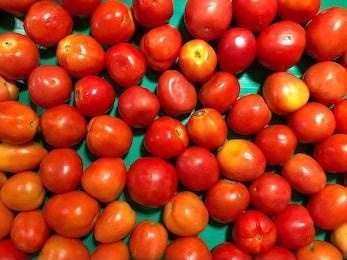
Label: tomato